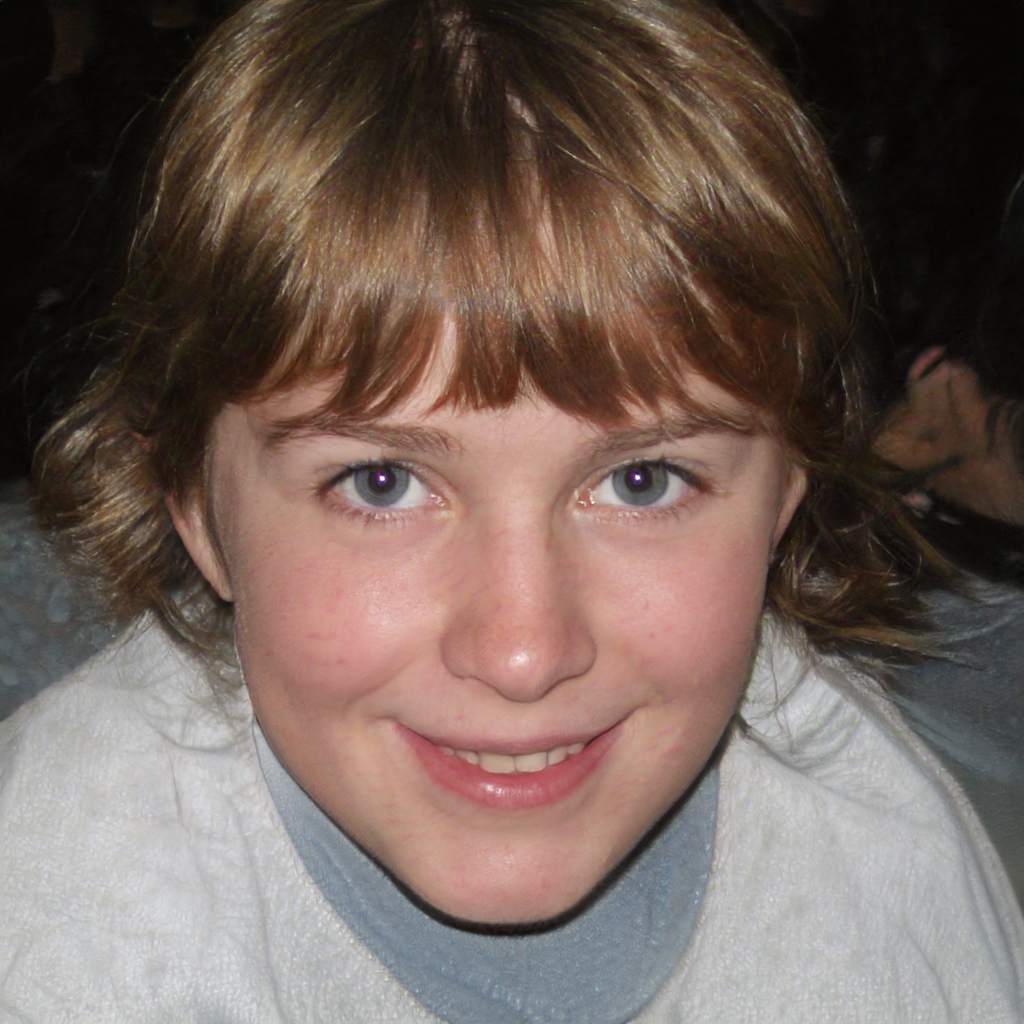
Gender: Female